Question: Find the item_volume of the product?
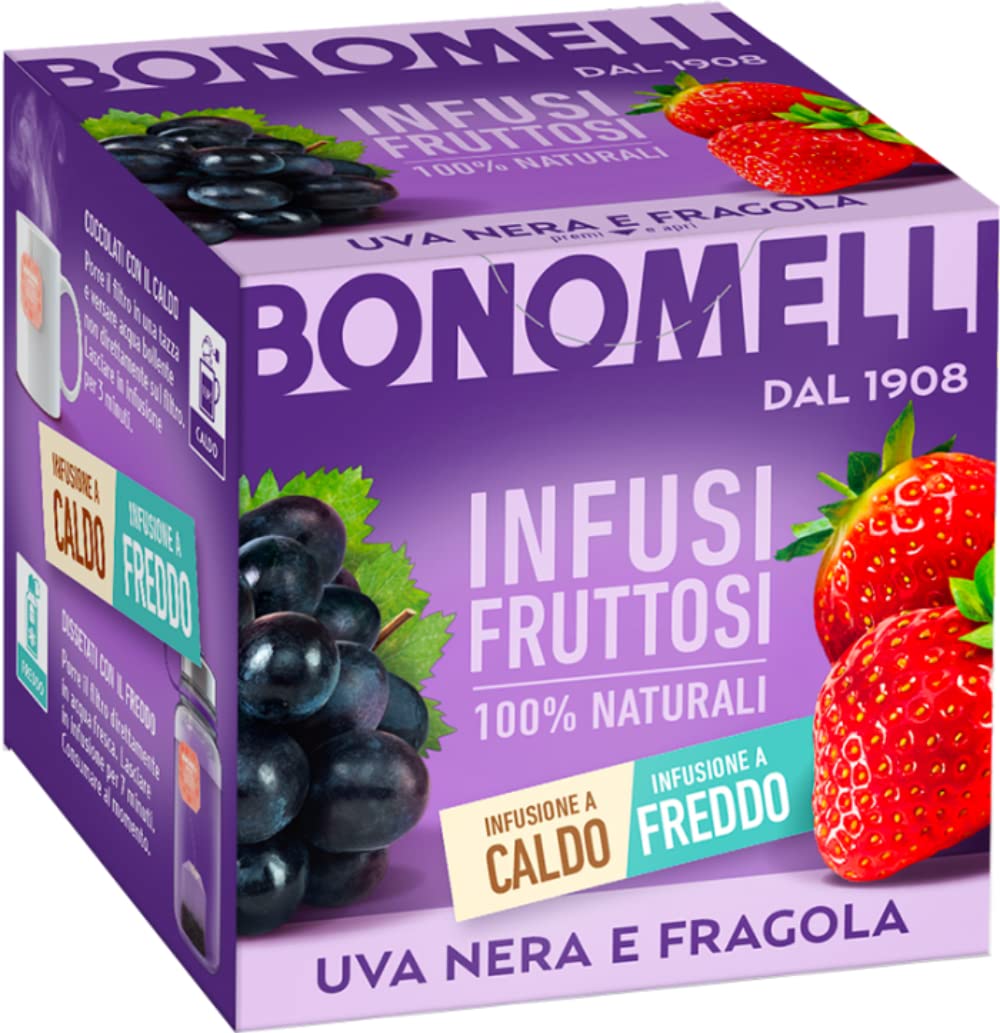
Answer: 1908.0 decilitre